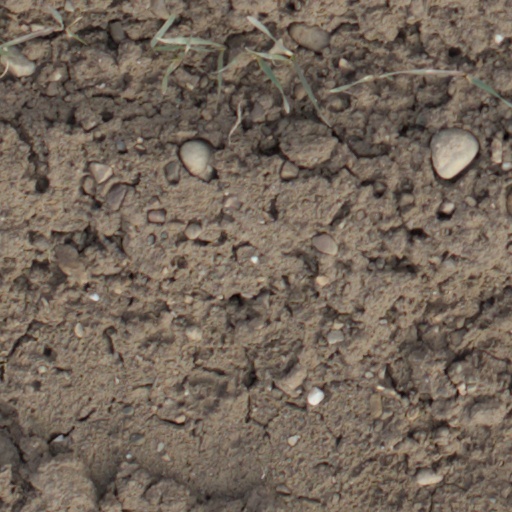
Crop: wheat